Wharf of the Caravels

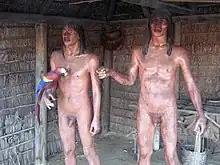
Statues of Amerindians.

The "Isla del Encuentro" ("Island of the Encounter") attempts to recreate the world the crew of Columbus's first voyage encountered on their arrival at the island of Guanahani, where they first made landfall in the Americas. An effort has been made to represent the indigenous culture. On the one side is a cottage with wood framing and reed walls; on the other, the people living on the island are represented by statues, representing people going about such ordinary activities as fishing or cooking; various objects of daily life are also on display, as are replicas of fauna typical of the Caribbean, including tortoises, parrots and various species of fish.